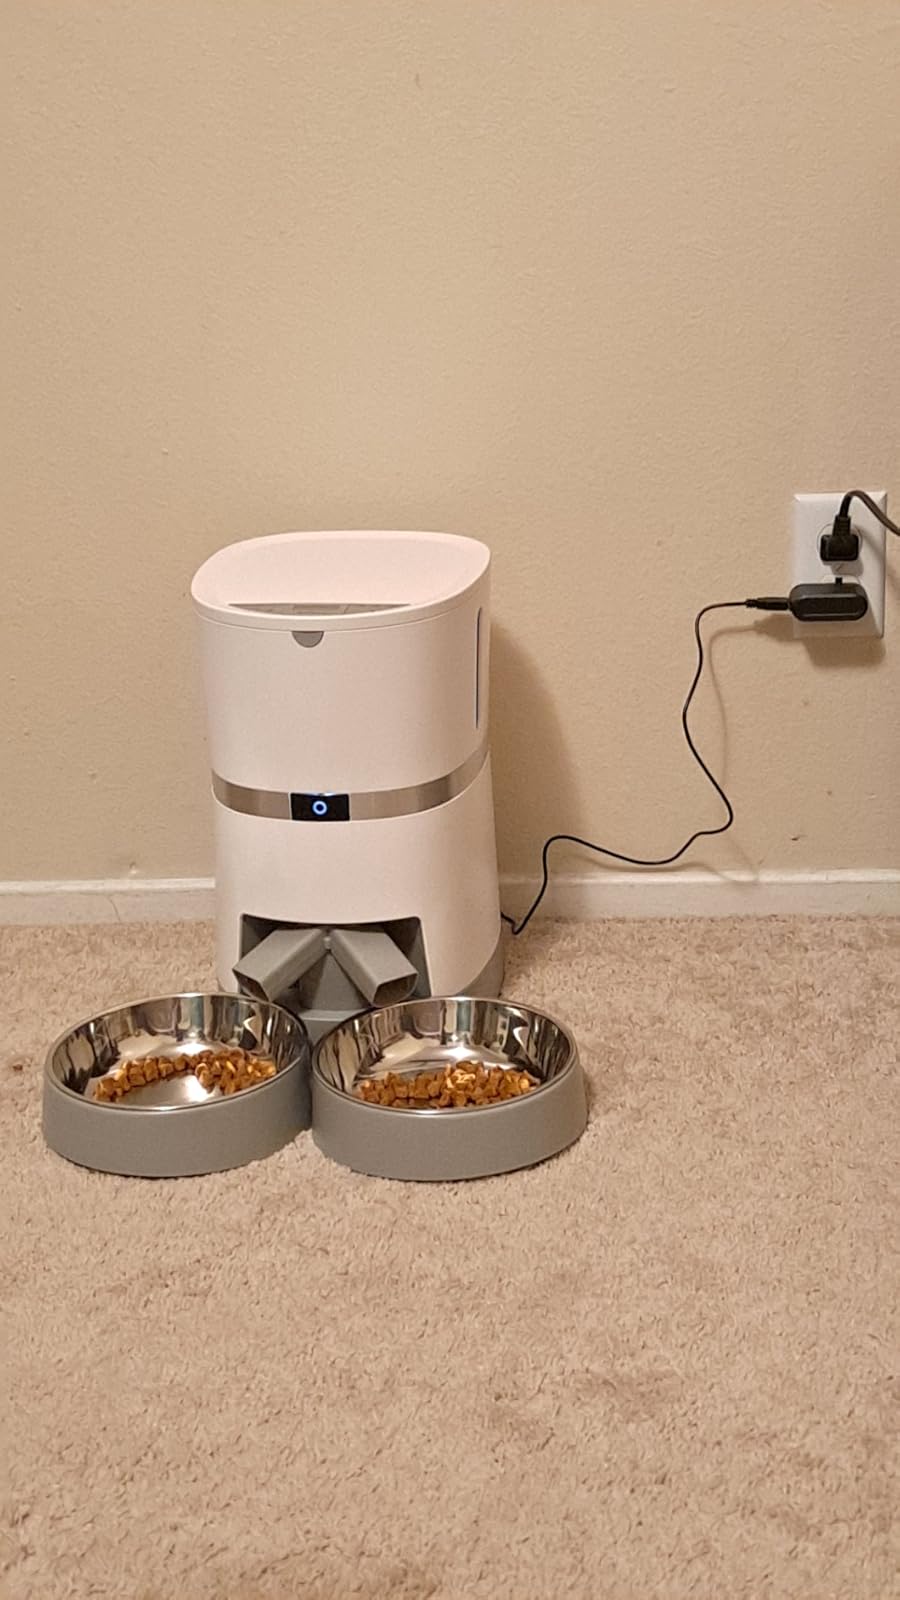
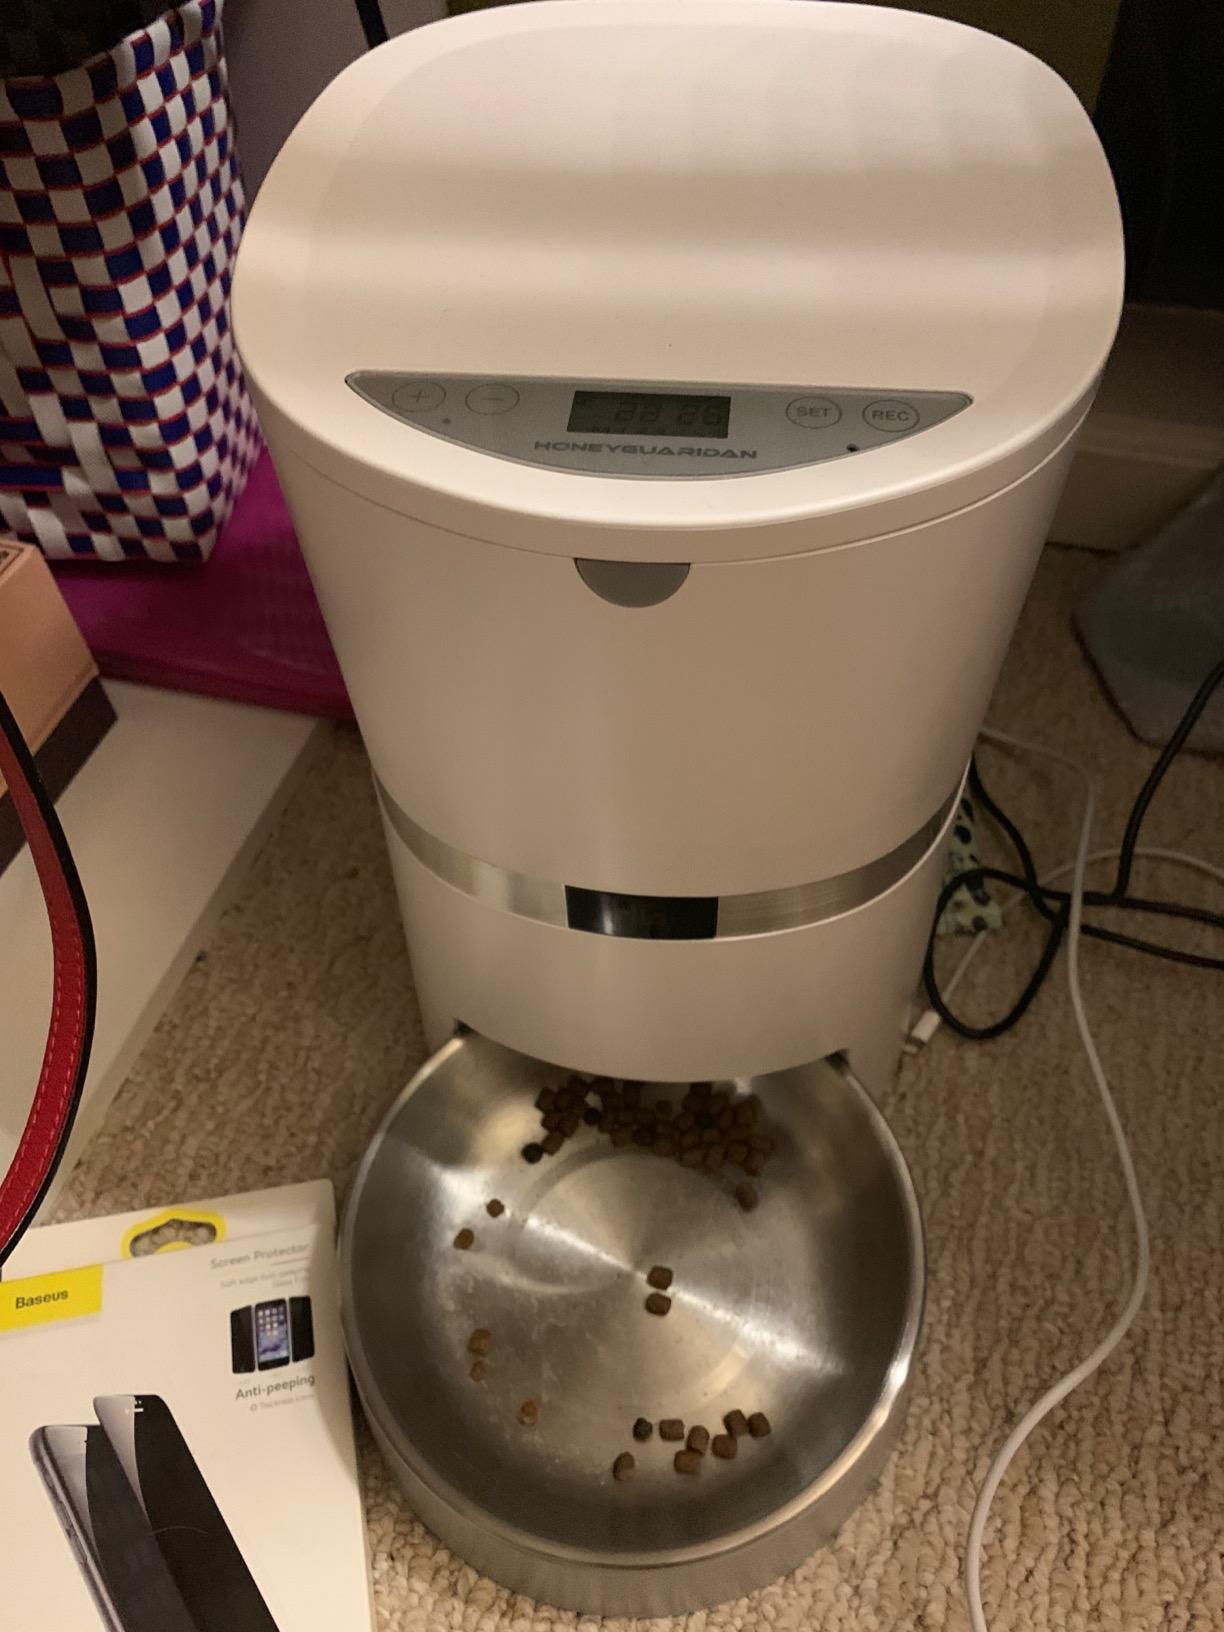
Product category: items_feeder
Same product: no